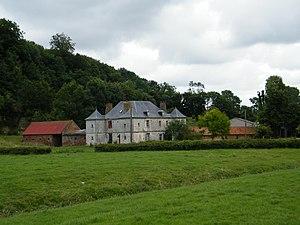
Château-ferme entre Outrebois et Boisbergues.